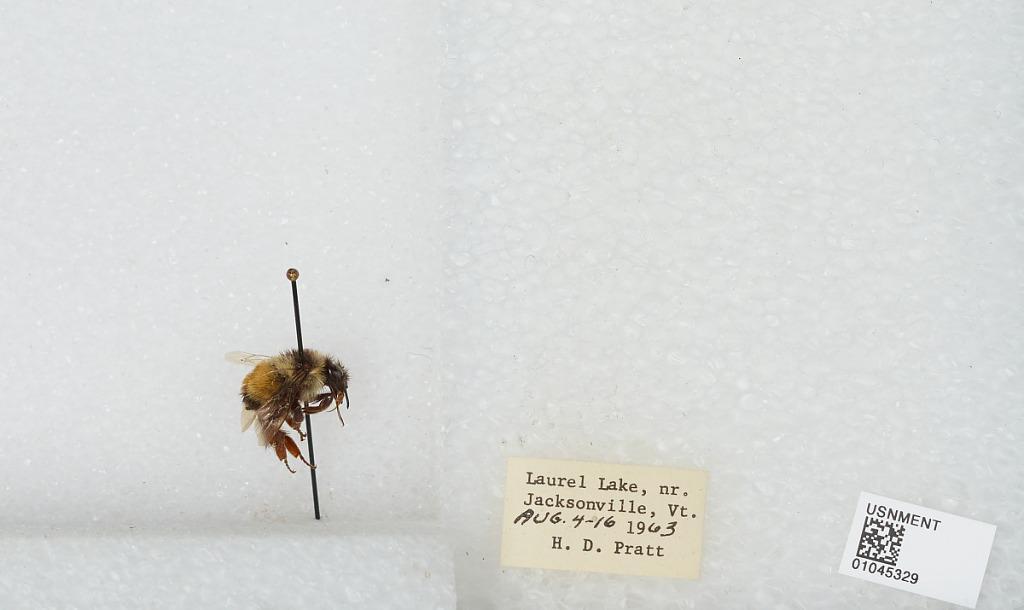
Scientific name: Bombus sp.
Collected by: H. Pratt
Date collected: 1963-8-4
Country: United States
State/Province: Vermont
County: Windham
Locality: Laurel Lake, near Jacksonville
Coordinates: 42.8183, -72.8167